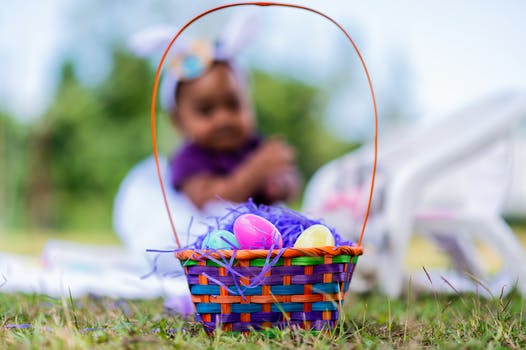
Label: No Watermark